Vålerenga Church

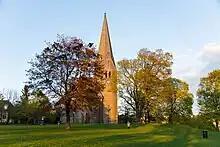
Vålerenga Church

The church was built in late 19th century, and was consecrated in 1902. The architects were Heinrich Jürgensen and Holger Sinding-Larsen. The church is built in the Neo-Gothic and National Romantic styles, like many of the Norwegian churches built during this period of time. Vålerenga church is special architecturally because of its asymmetrically placed church tower, one of Norway's first of its kind.